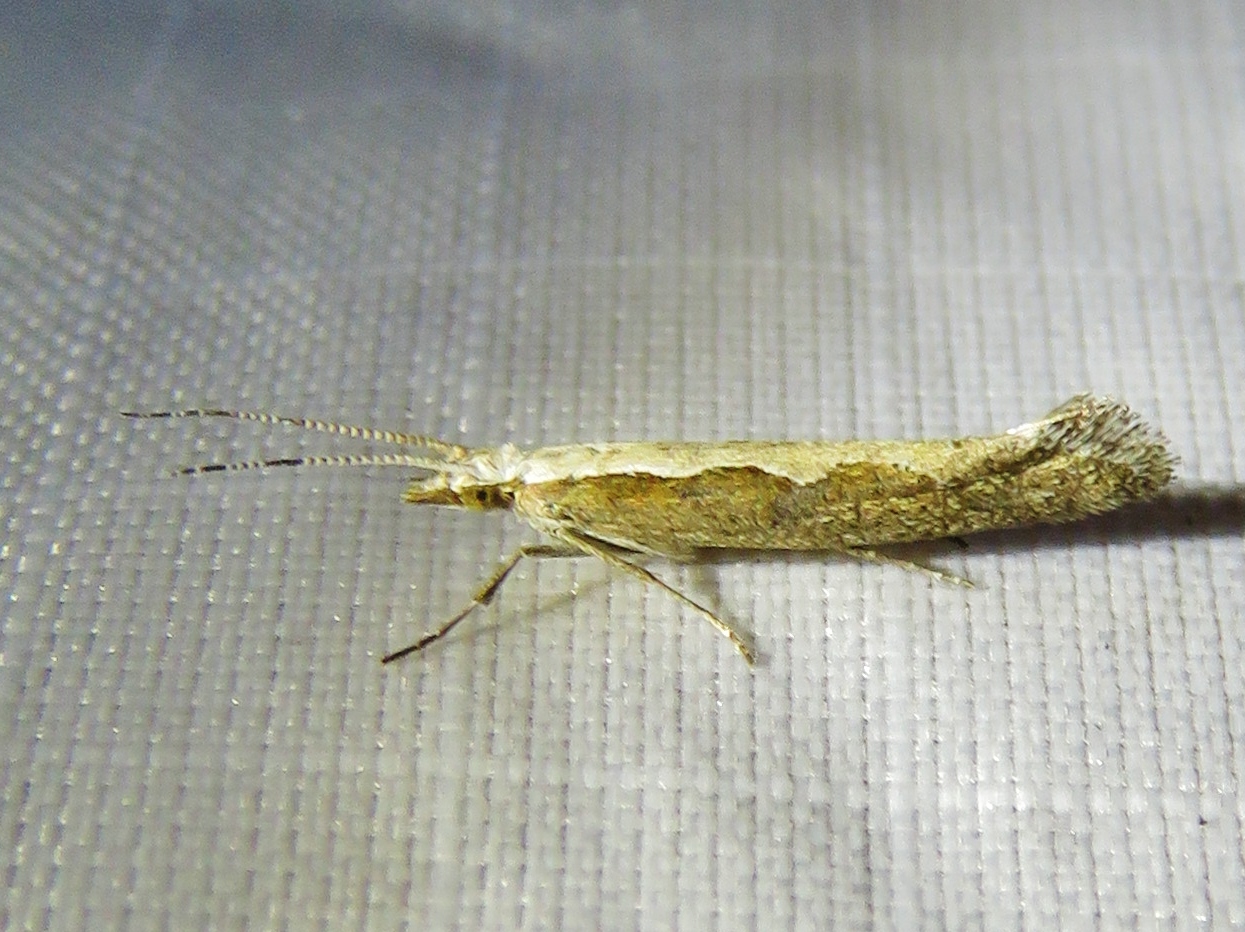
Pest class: diamondback_moth